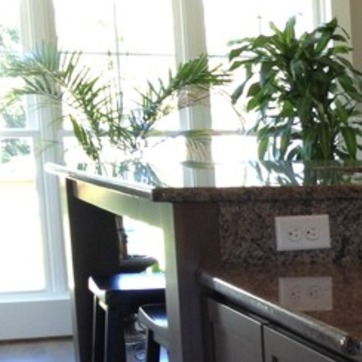
Material: polishedstone